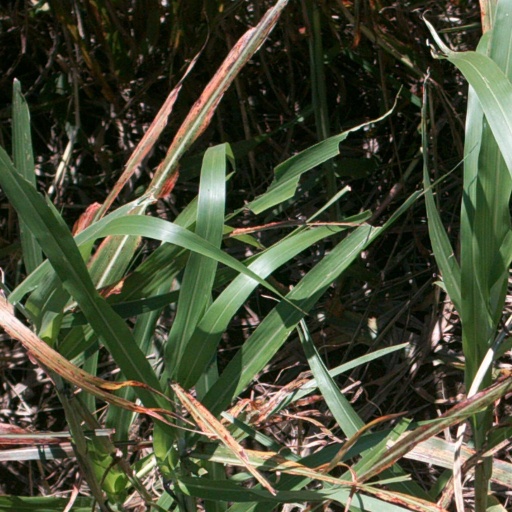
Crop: sorghum